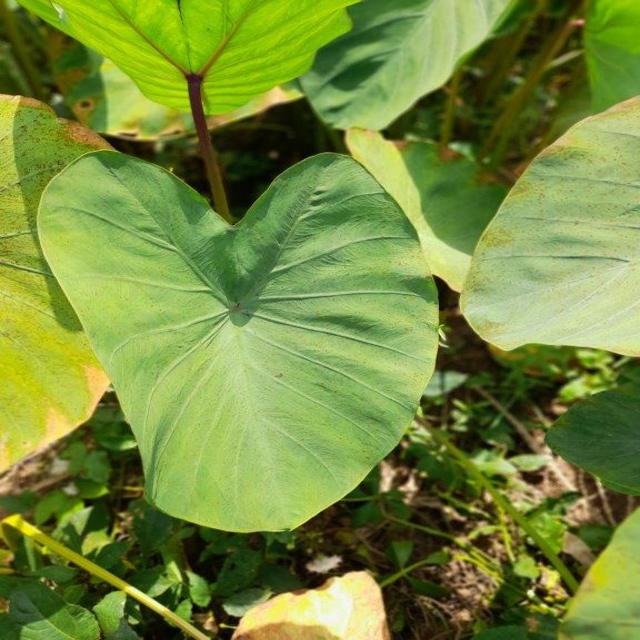
Label: Healthy